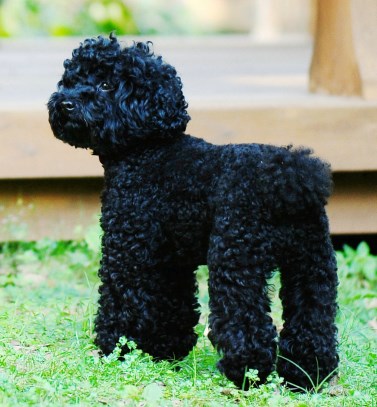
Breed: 7449-n000128-teddy